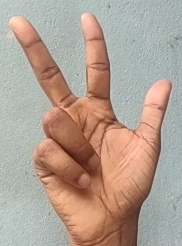
ASL sign: 3